Nishi-Kaseda Station

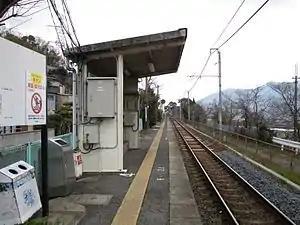
Nishi-Kaseda Station, March 2017

is a passenger railway station in located in the town of Katsuragi, Wakayama Prefecture, Japan, operated by West Japan Railway Company (JR West).